Maimai (video game series)

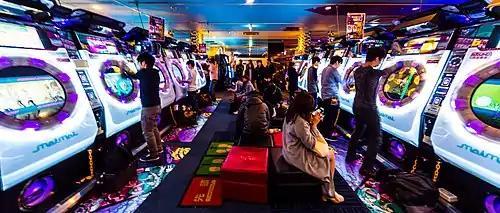
With "MURASAKi PLUS", it is possible to play online against other players.

The defining feature of "Maimai"'s arcade cabinet is its striking resemblance to a front-loading washing machine. Early advertisements and promotional materials contained different joke catchphrases, such as 'It's not a washing machine!' and 'No water.' At its first deployment test, "Maimai" had 'No washing' written on its cabinet. Early in development, the original concept was actually a music player instead of a rhythm game. Up to 2 players can play per cabinet, and up to 4 players can play together with more cabinets. The motherboard can be accessed using the back door on the right side. The original design was revealed to have been made in collaboration with Sharp in Sega's "Maimai" LIVE 2014 Washing Festival event.